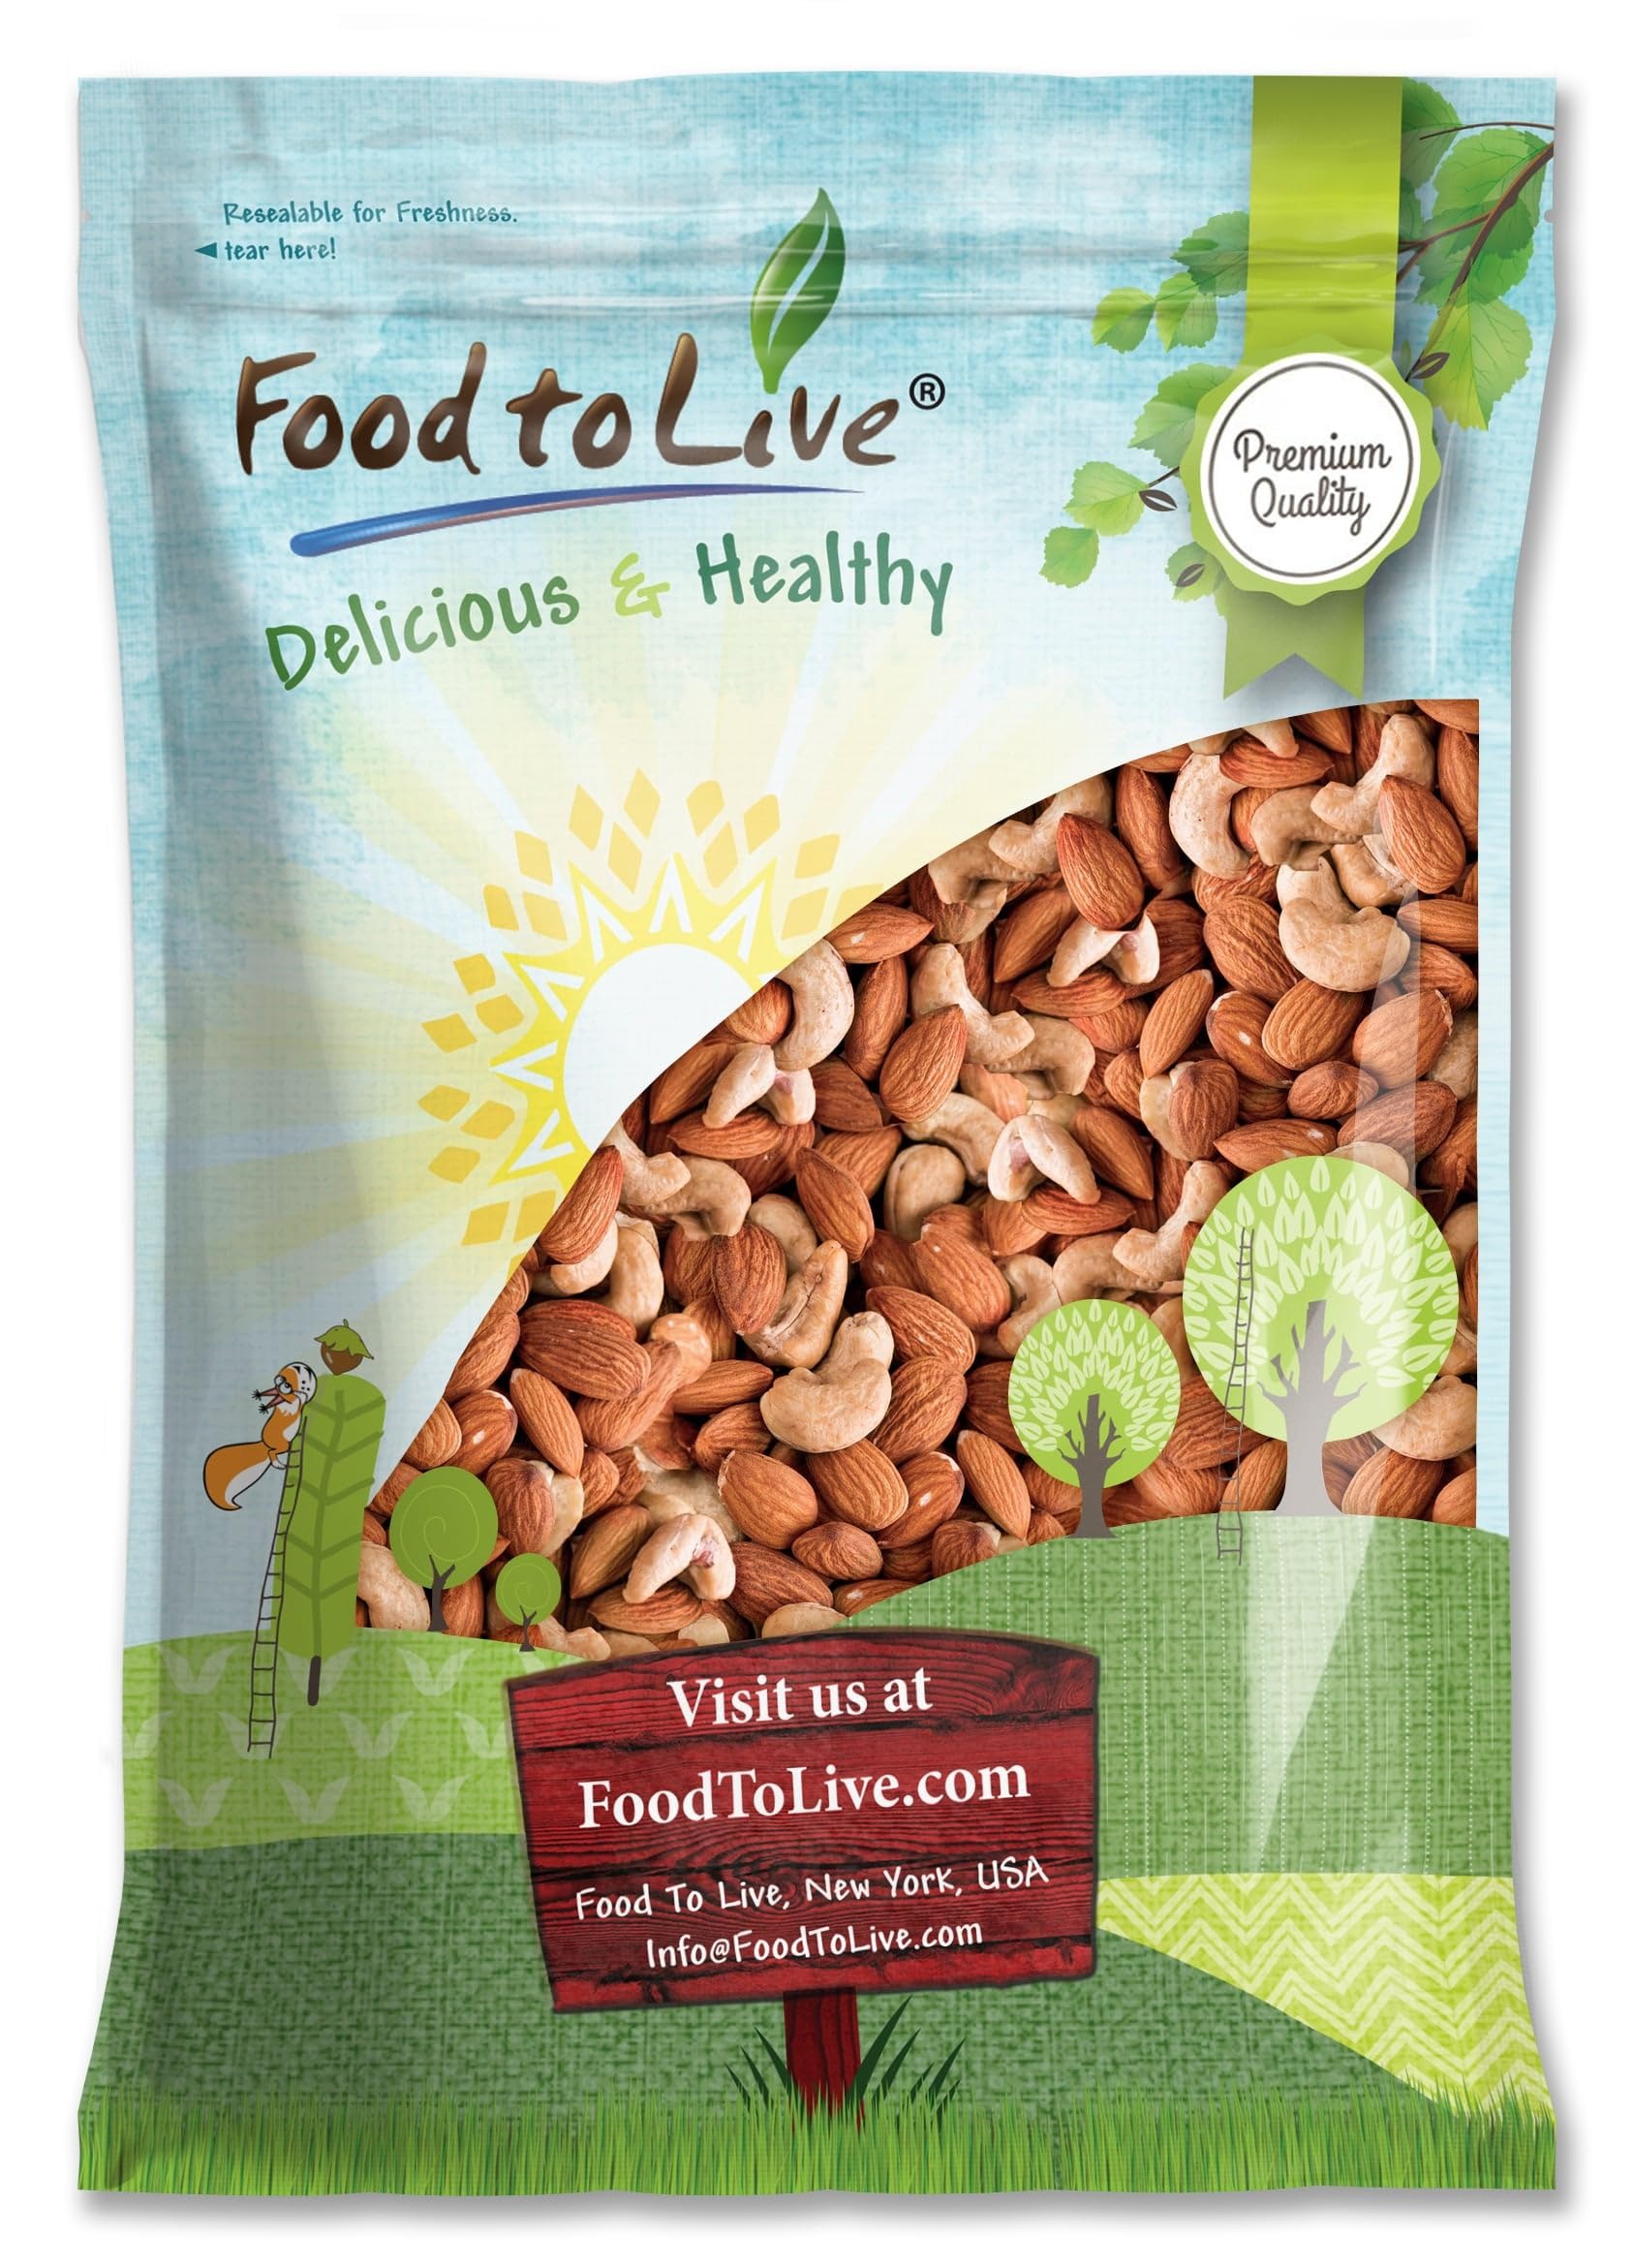
Item Name: Food to Live - Dry Roasted Almonds and Cashews Mix, 8 Pounds – Unsalted Oven Roasted Nuts, Protein Rich Trail Mix, Healthy Vegan Snack, No Oil Added
Bullet Point 1: ✔️NUTTY BLEND: This mix combines the natural goodness of Roasted Almonds and Cashews, cultivated and processed with care in the USA.
Bullet Point 2: ✔️UNSALTED DELIGHT: These oven-roasted nuts are unsalted, making them a protein-rich and tasty vegan snack option.
Bullet Point 3: ✔️VERSATILE USAGE: Perfect for Snacking, Trail Mixes, Cereals, Granolas, Desserts, and Salads, adding crunch and flavor.
Bullet Point 4: ✔️NUTRITIONAL POWERHOUSE: Rich in Copper, Magnesium, Phosphorus, Zinc, Vitamin E, and Riboflavin, promoting overall well-being.
Bullet Point 5: ✔️FRESHNESS GUARANTEED: With No Oil Added and a Kosher blend, these bulk nuts have a storage time of up to 1.5 years.
Product Description: Savor the irresistible crunch and natural goodness of Dry Roasted Almonds and Cashews Mix from Food to Live. Expertly roasted in the USA, it combines the rich flavors of Almonds and Cashews into a protein-packed snack that's perfect for munching on the go or adding a delightful crunch to your favorite recipes. Brimming with essential nutrients like Copper, Magnesium, Phosphorus, Zinc, Vitamin E, and Riboflavin, this unsalted blend offers a guilt-free indulgence. Whether you're hitting the trails, sprinkling it over salads, or incorporating it into granolas and desserts, this versatile mix is a must-have for nut enthusiasts. Enjoy the unbeatable freshness and crunchiness that lasts up to 1.5 years when stored properly. Elevate your snacking experience with this irresistible Dry Roasted Almonds and Cashews Mix from Food to Live.
Value: 128.0
Unit: Ounce

Price: 54.415